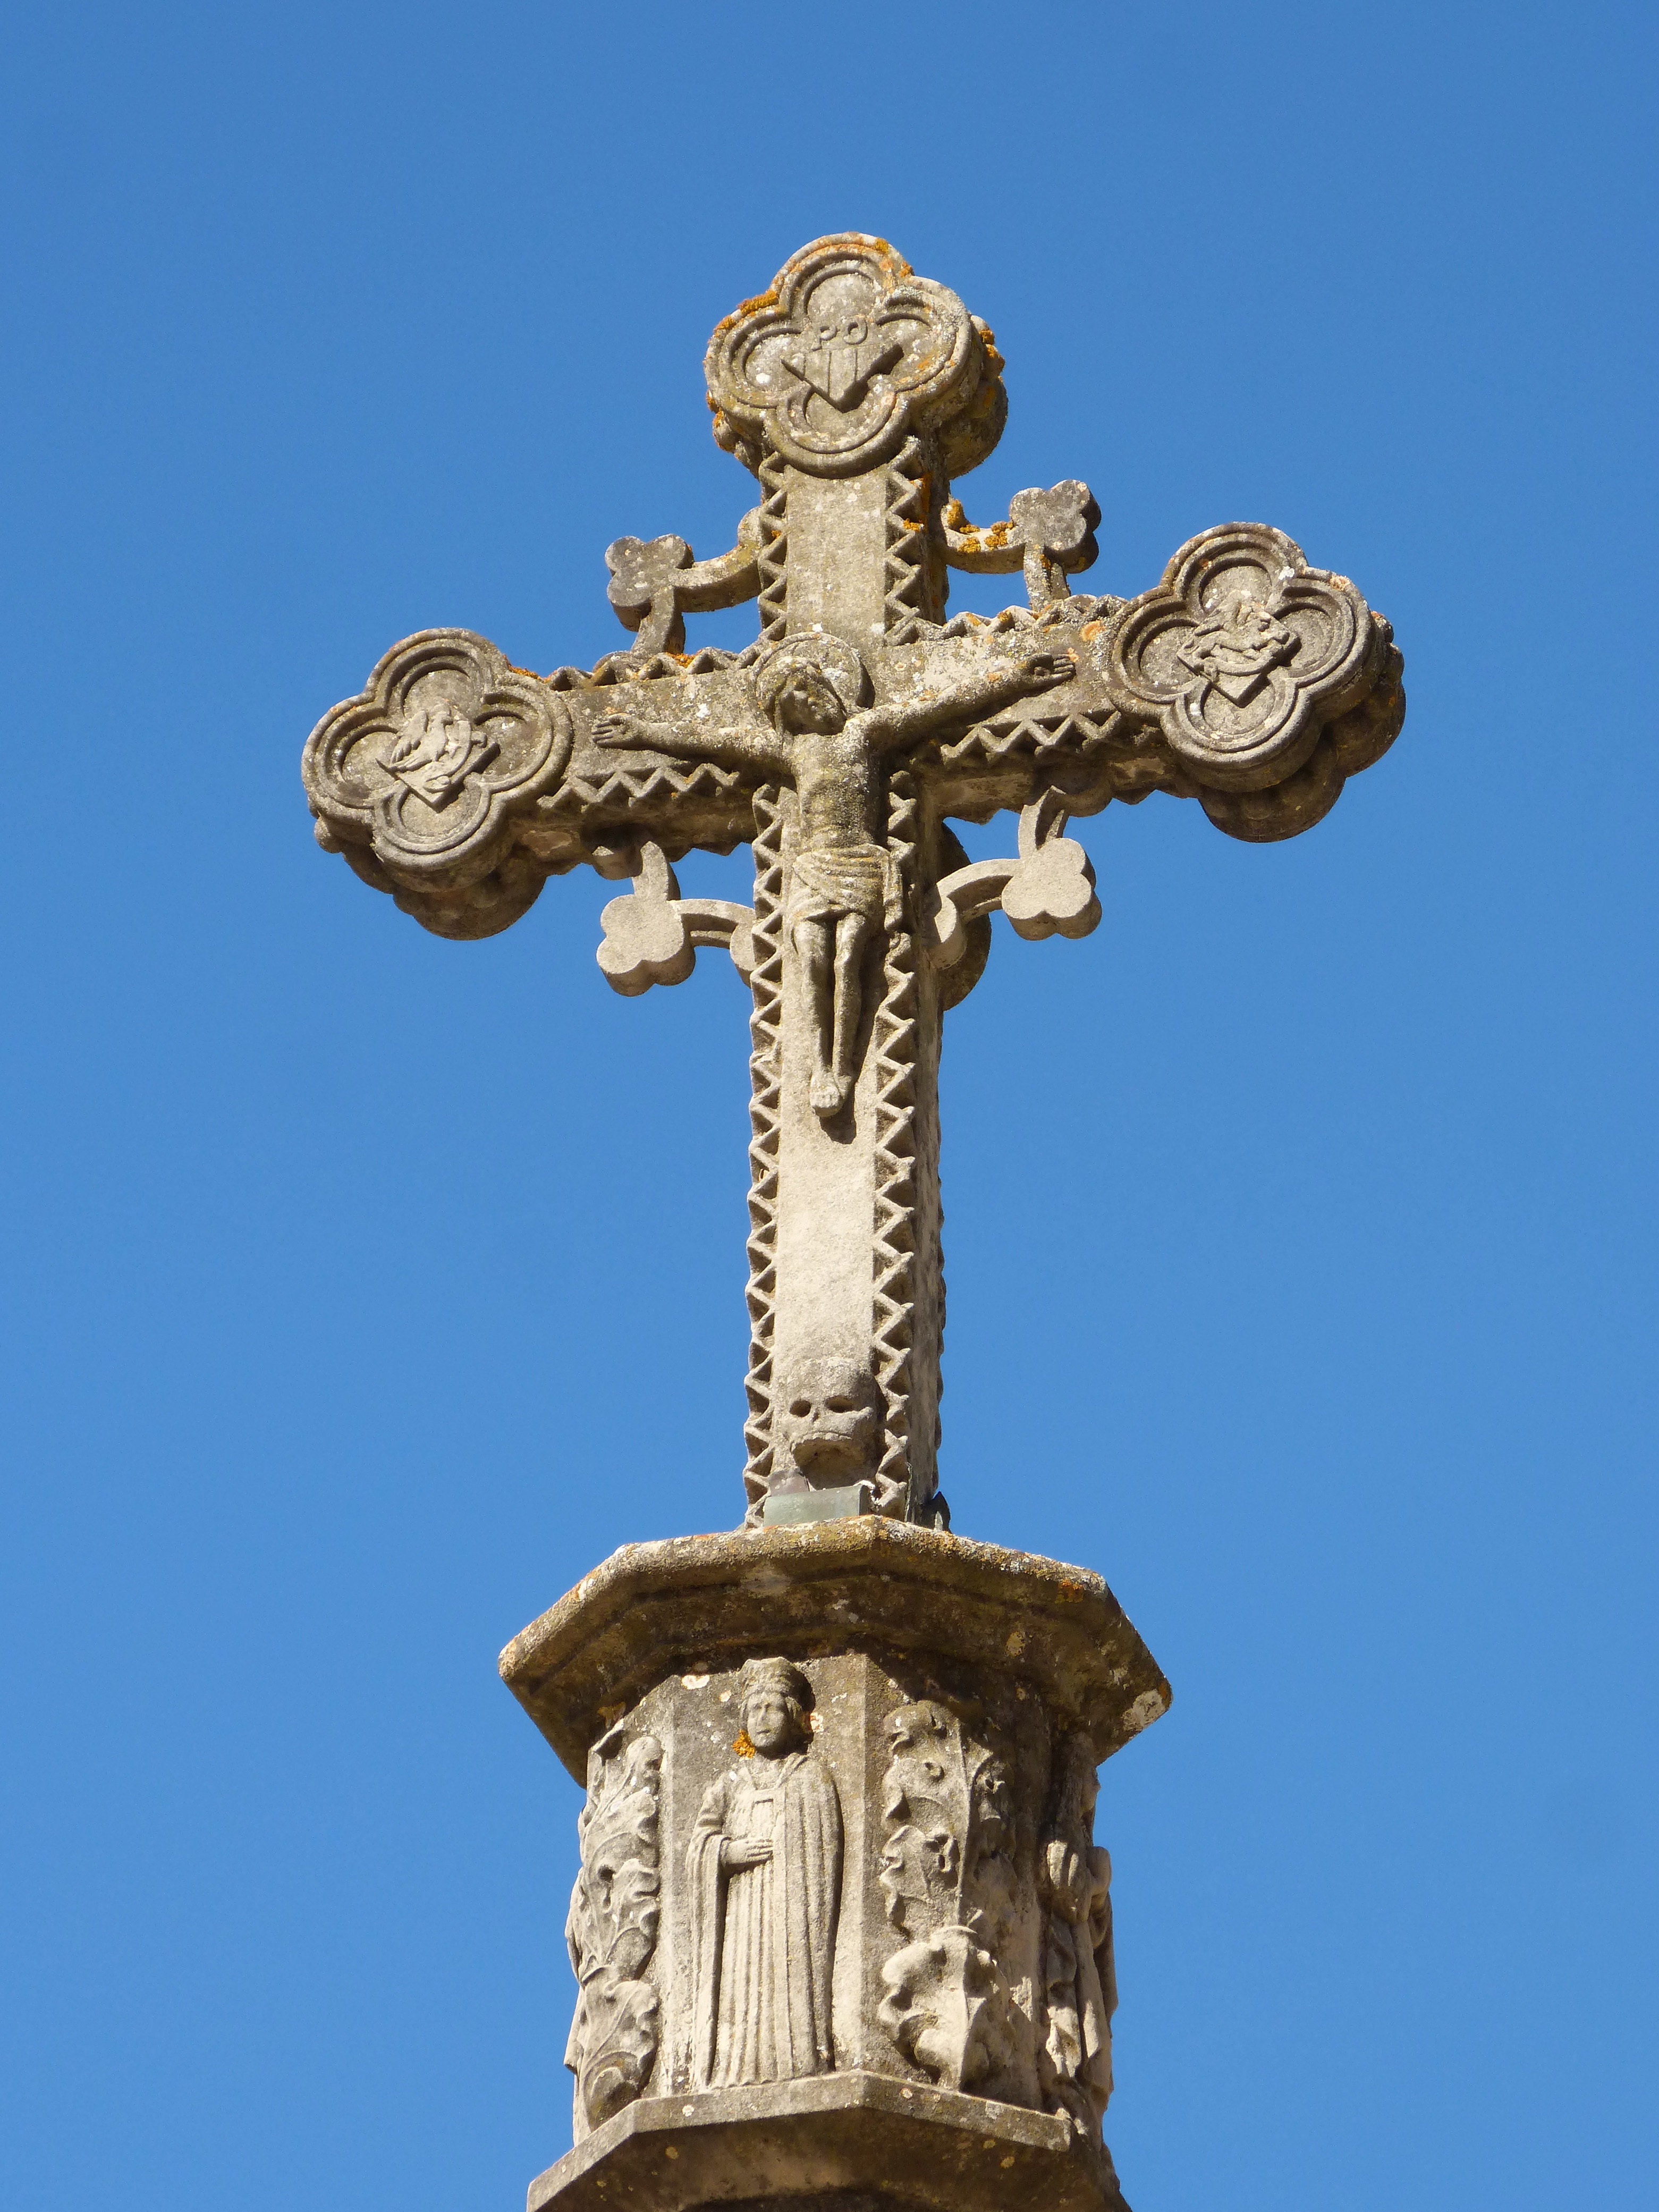
monument, statue, symbol, cross, medieval architecture, cruise, art, crucifix, carved stone, monastery of poblet, ancient history